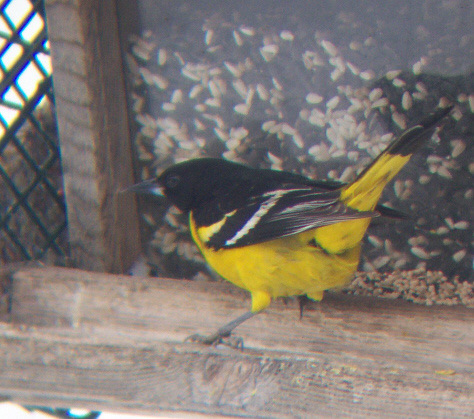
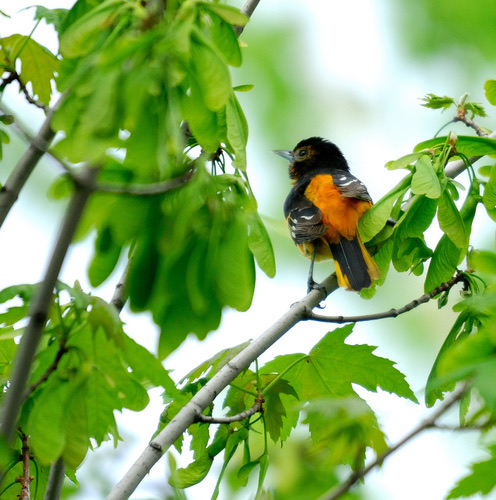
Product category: misc
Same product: yes